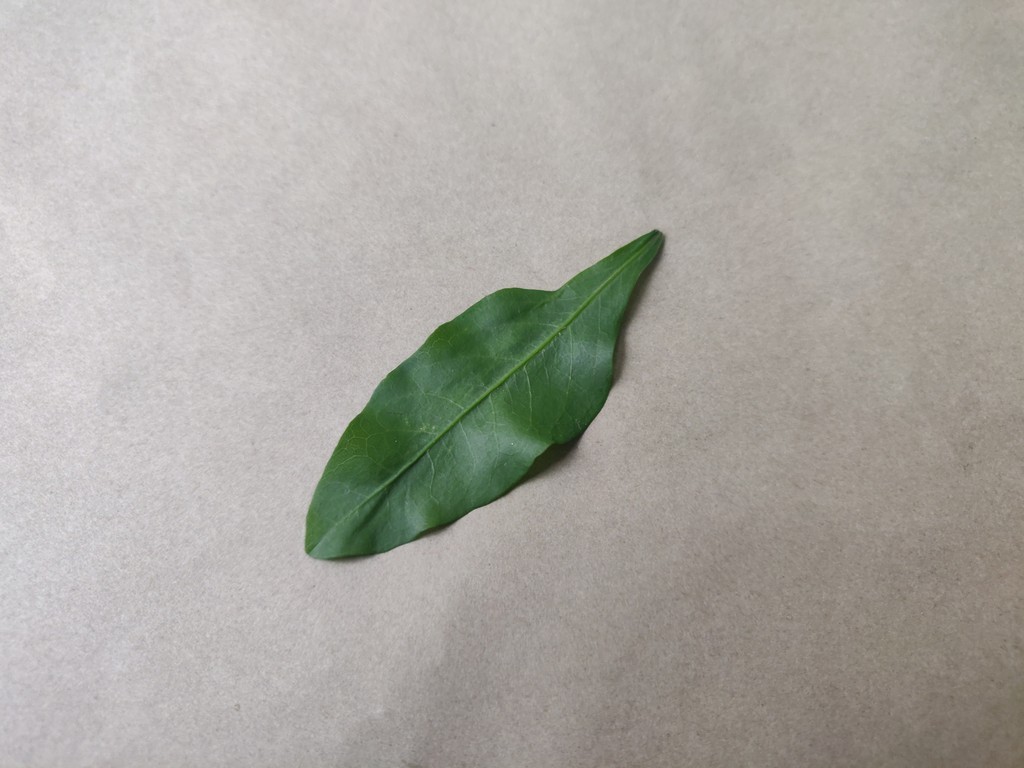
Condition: Healthy
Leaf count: single
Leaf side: front